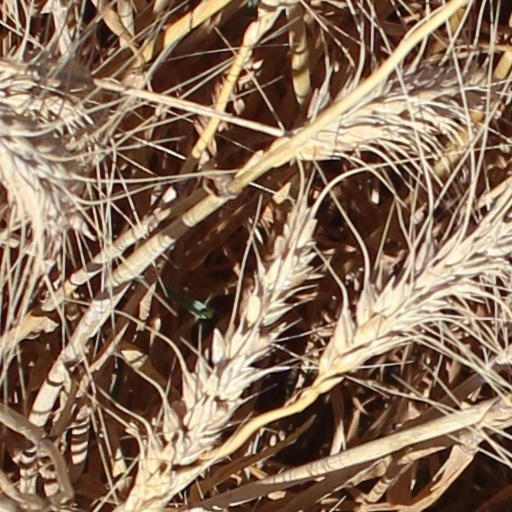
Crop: wheat